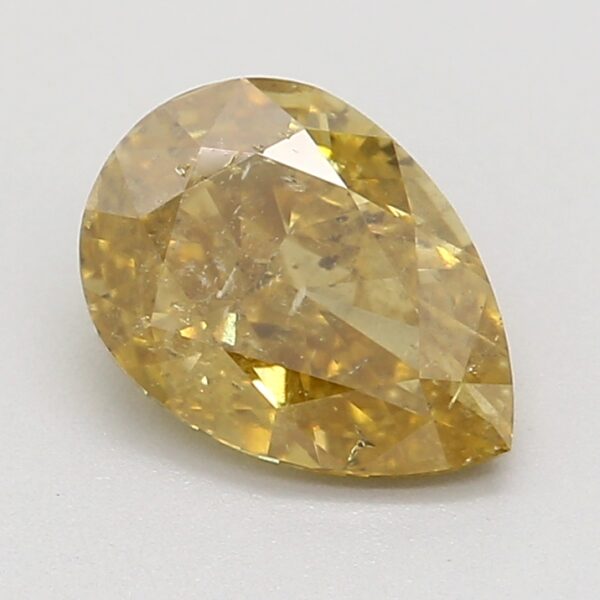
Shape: pear
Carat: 0.81
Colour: FANCY
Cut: EX
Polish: VG
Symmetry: VG
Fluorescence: ST
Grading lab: GIA
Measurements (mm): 7.22 x 5.14 x 2.99